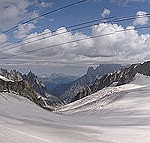
Scene: Outdoor